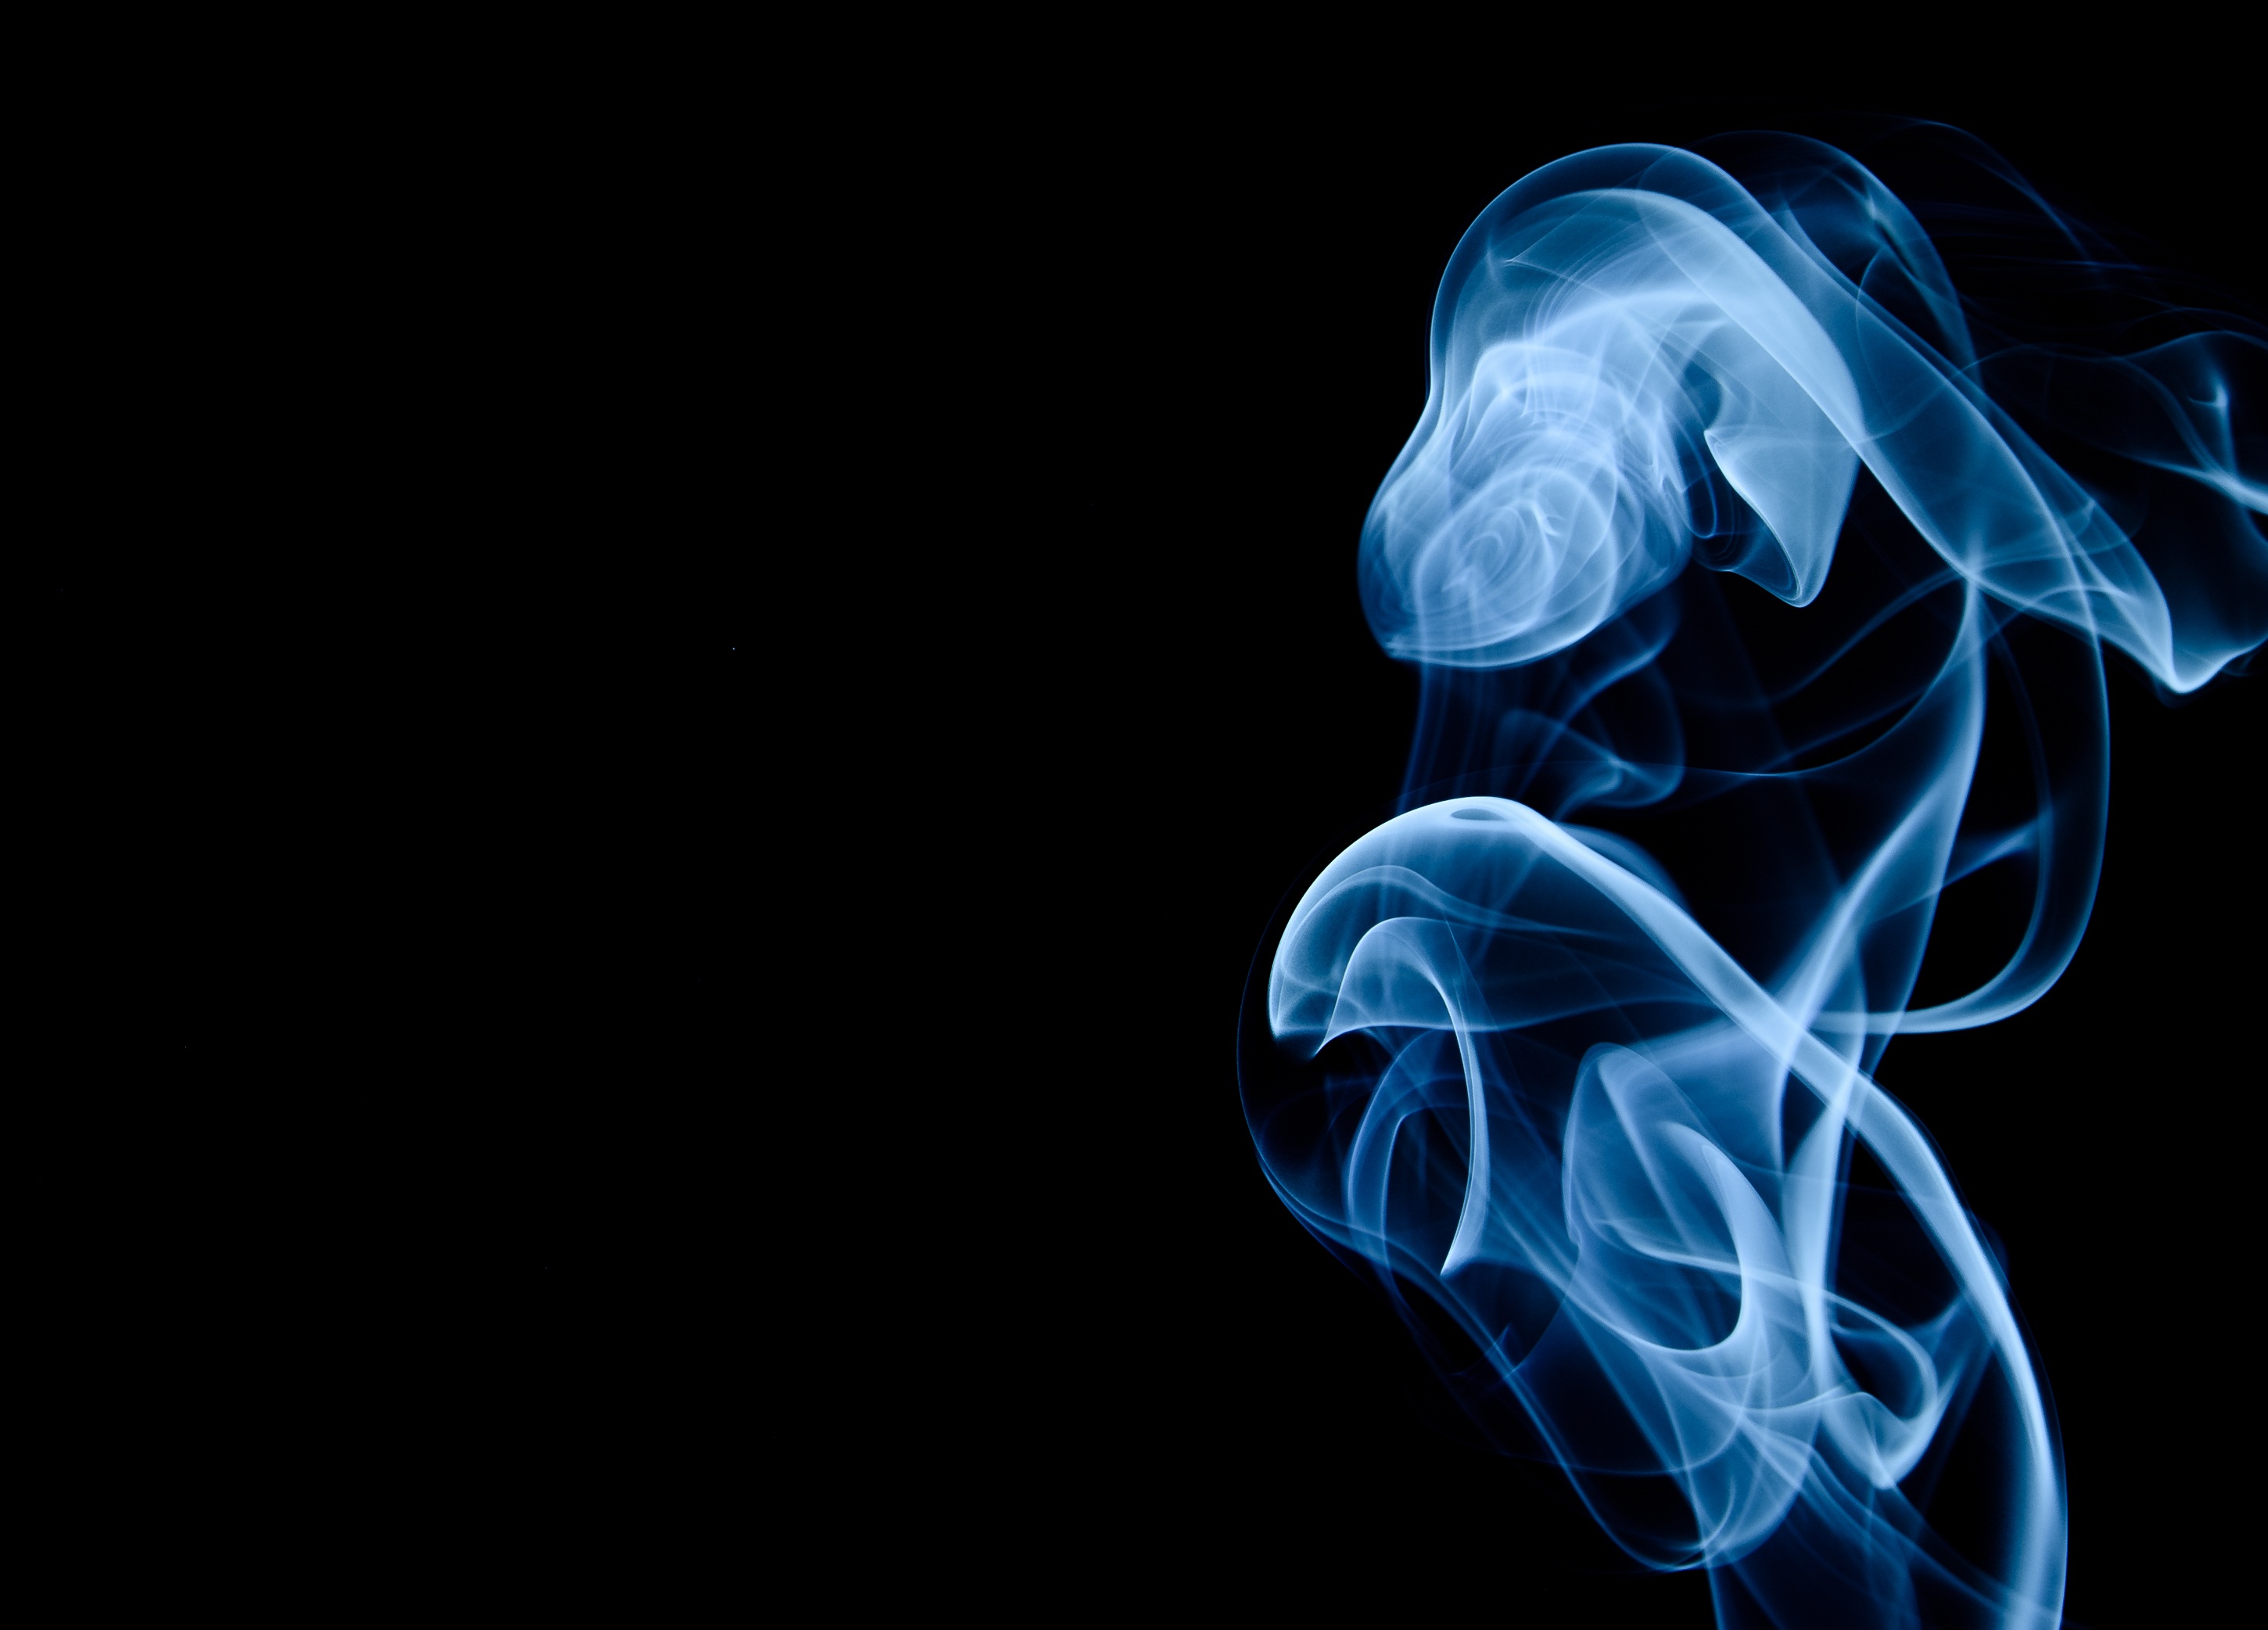
light, smoke, darkness, human body, font, surreal, fantasy, organ, screenshot, mysticism, quallm, computer wallpaper